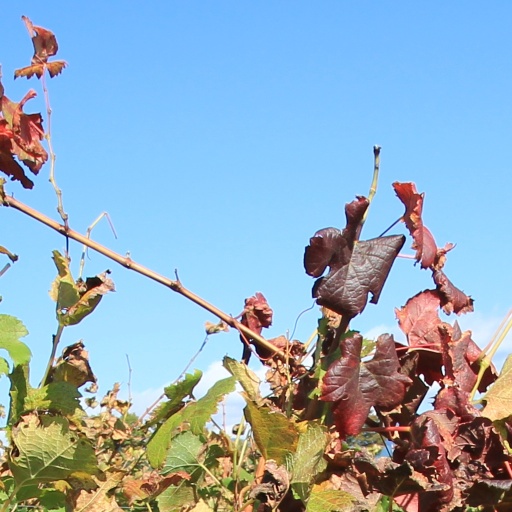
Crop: grape